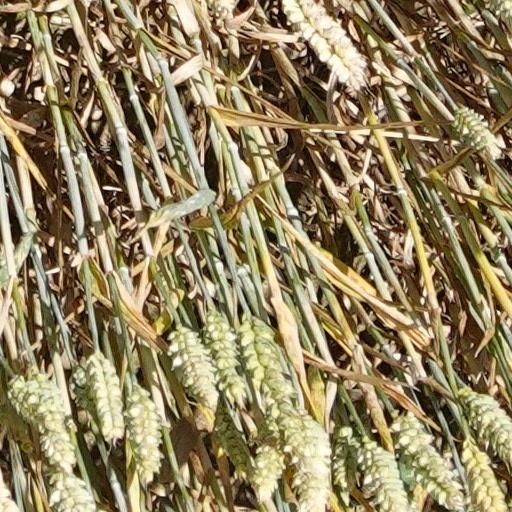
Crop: wheat